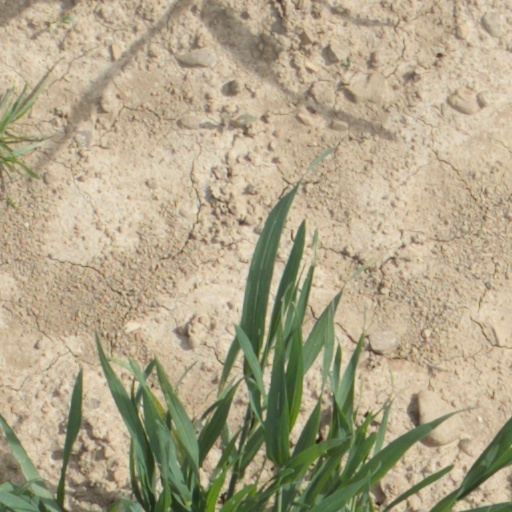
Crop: wheat